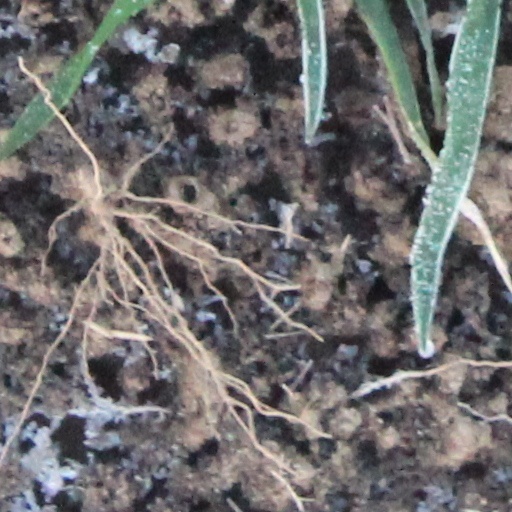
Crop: wheat